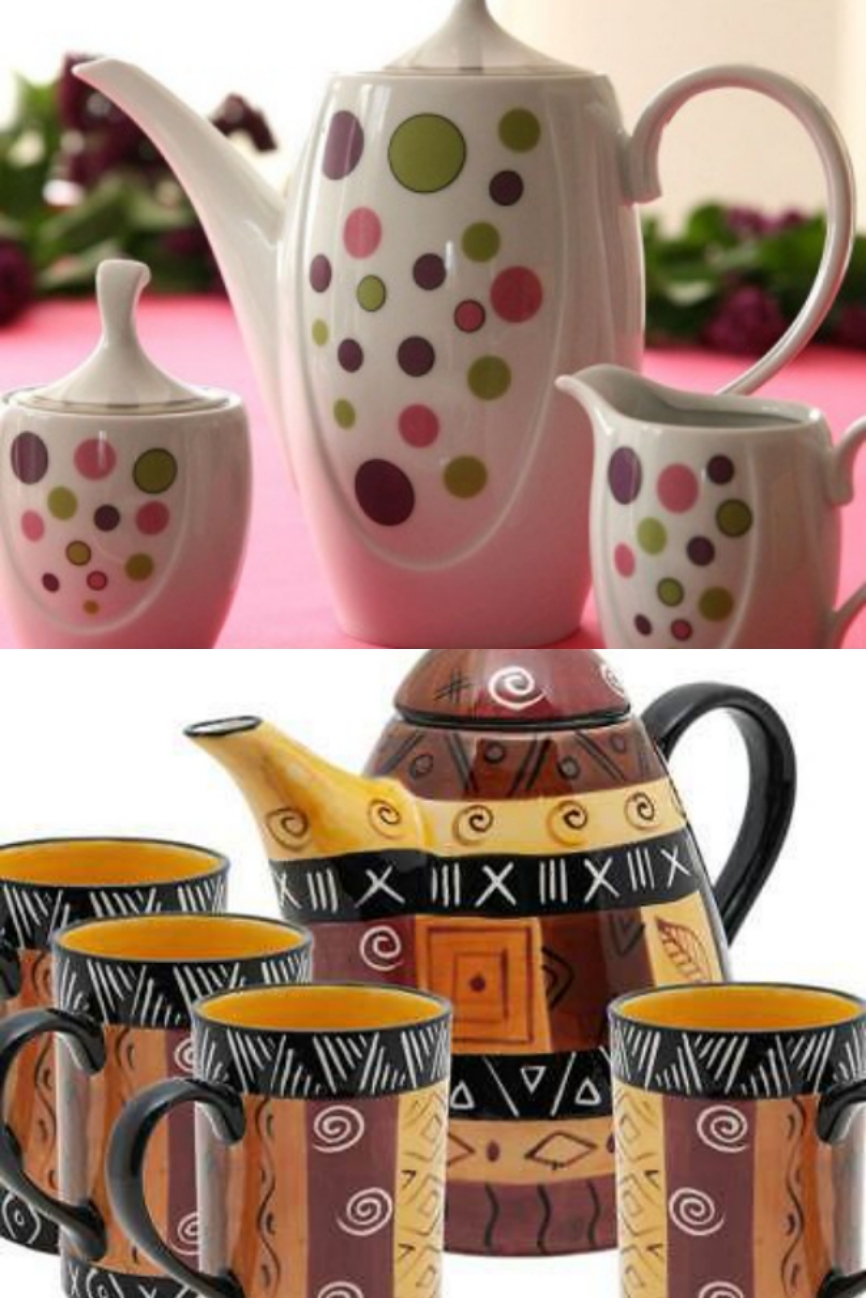
Nataal bii ay baraada la aki kaas. Boo ko xoolee baraada bi si suuf moom mu ngi ànd ak ñenti kaas yum niróol nin leen binde si ay wirgo. Bi si kaw mu ngi ànd ak ñaari kaas yu bokka nin leen binde si ay wirgo.